Northern England

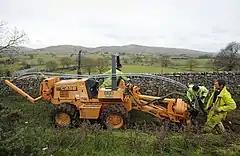
Workers install cables in a trench in a field.

95% of the Northern population speak English as a first language – compared to an England and Wales average of 92% – and another 4% speak English as a second language well or very well. The 5% of the population who have another native language are chiefly speakers of European or South Asian languages. At the 2011 census, the largest languages apart from English were Polish (spoken by 0.7% of the population), Urdu (0.6%) and Punjabi (0.5%), and 0.4% of the population speak a variety of Chinese: a similar distribution to that in the whole of England. Redcar and Cleveland has the largest proportion of the population speaking English as a first language in England, with 99.3%.